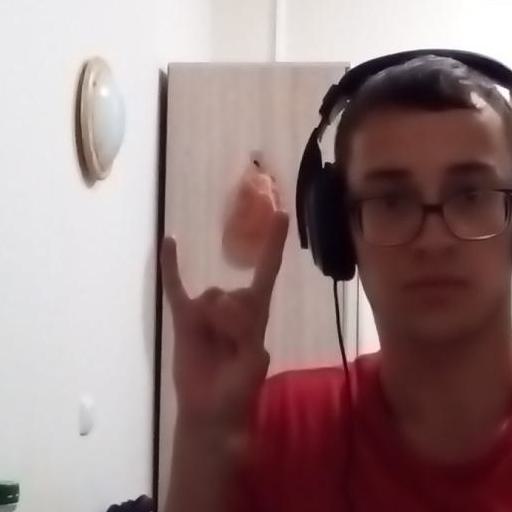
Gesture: rock